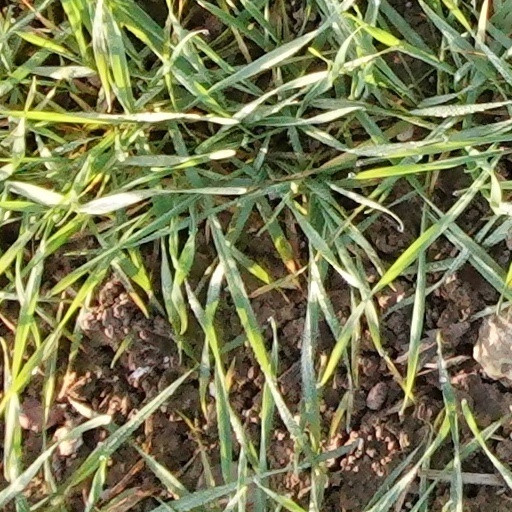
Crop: wheat